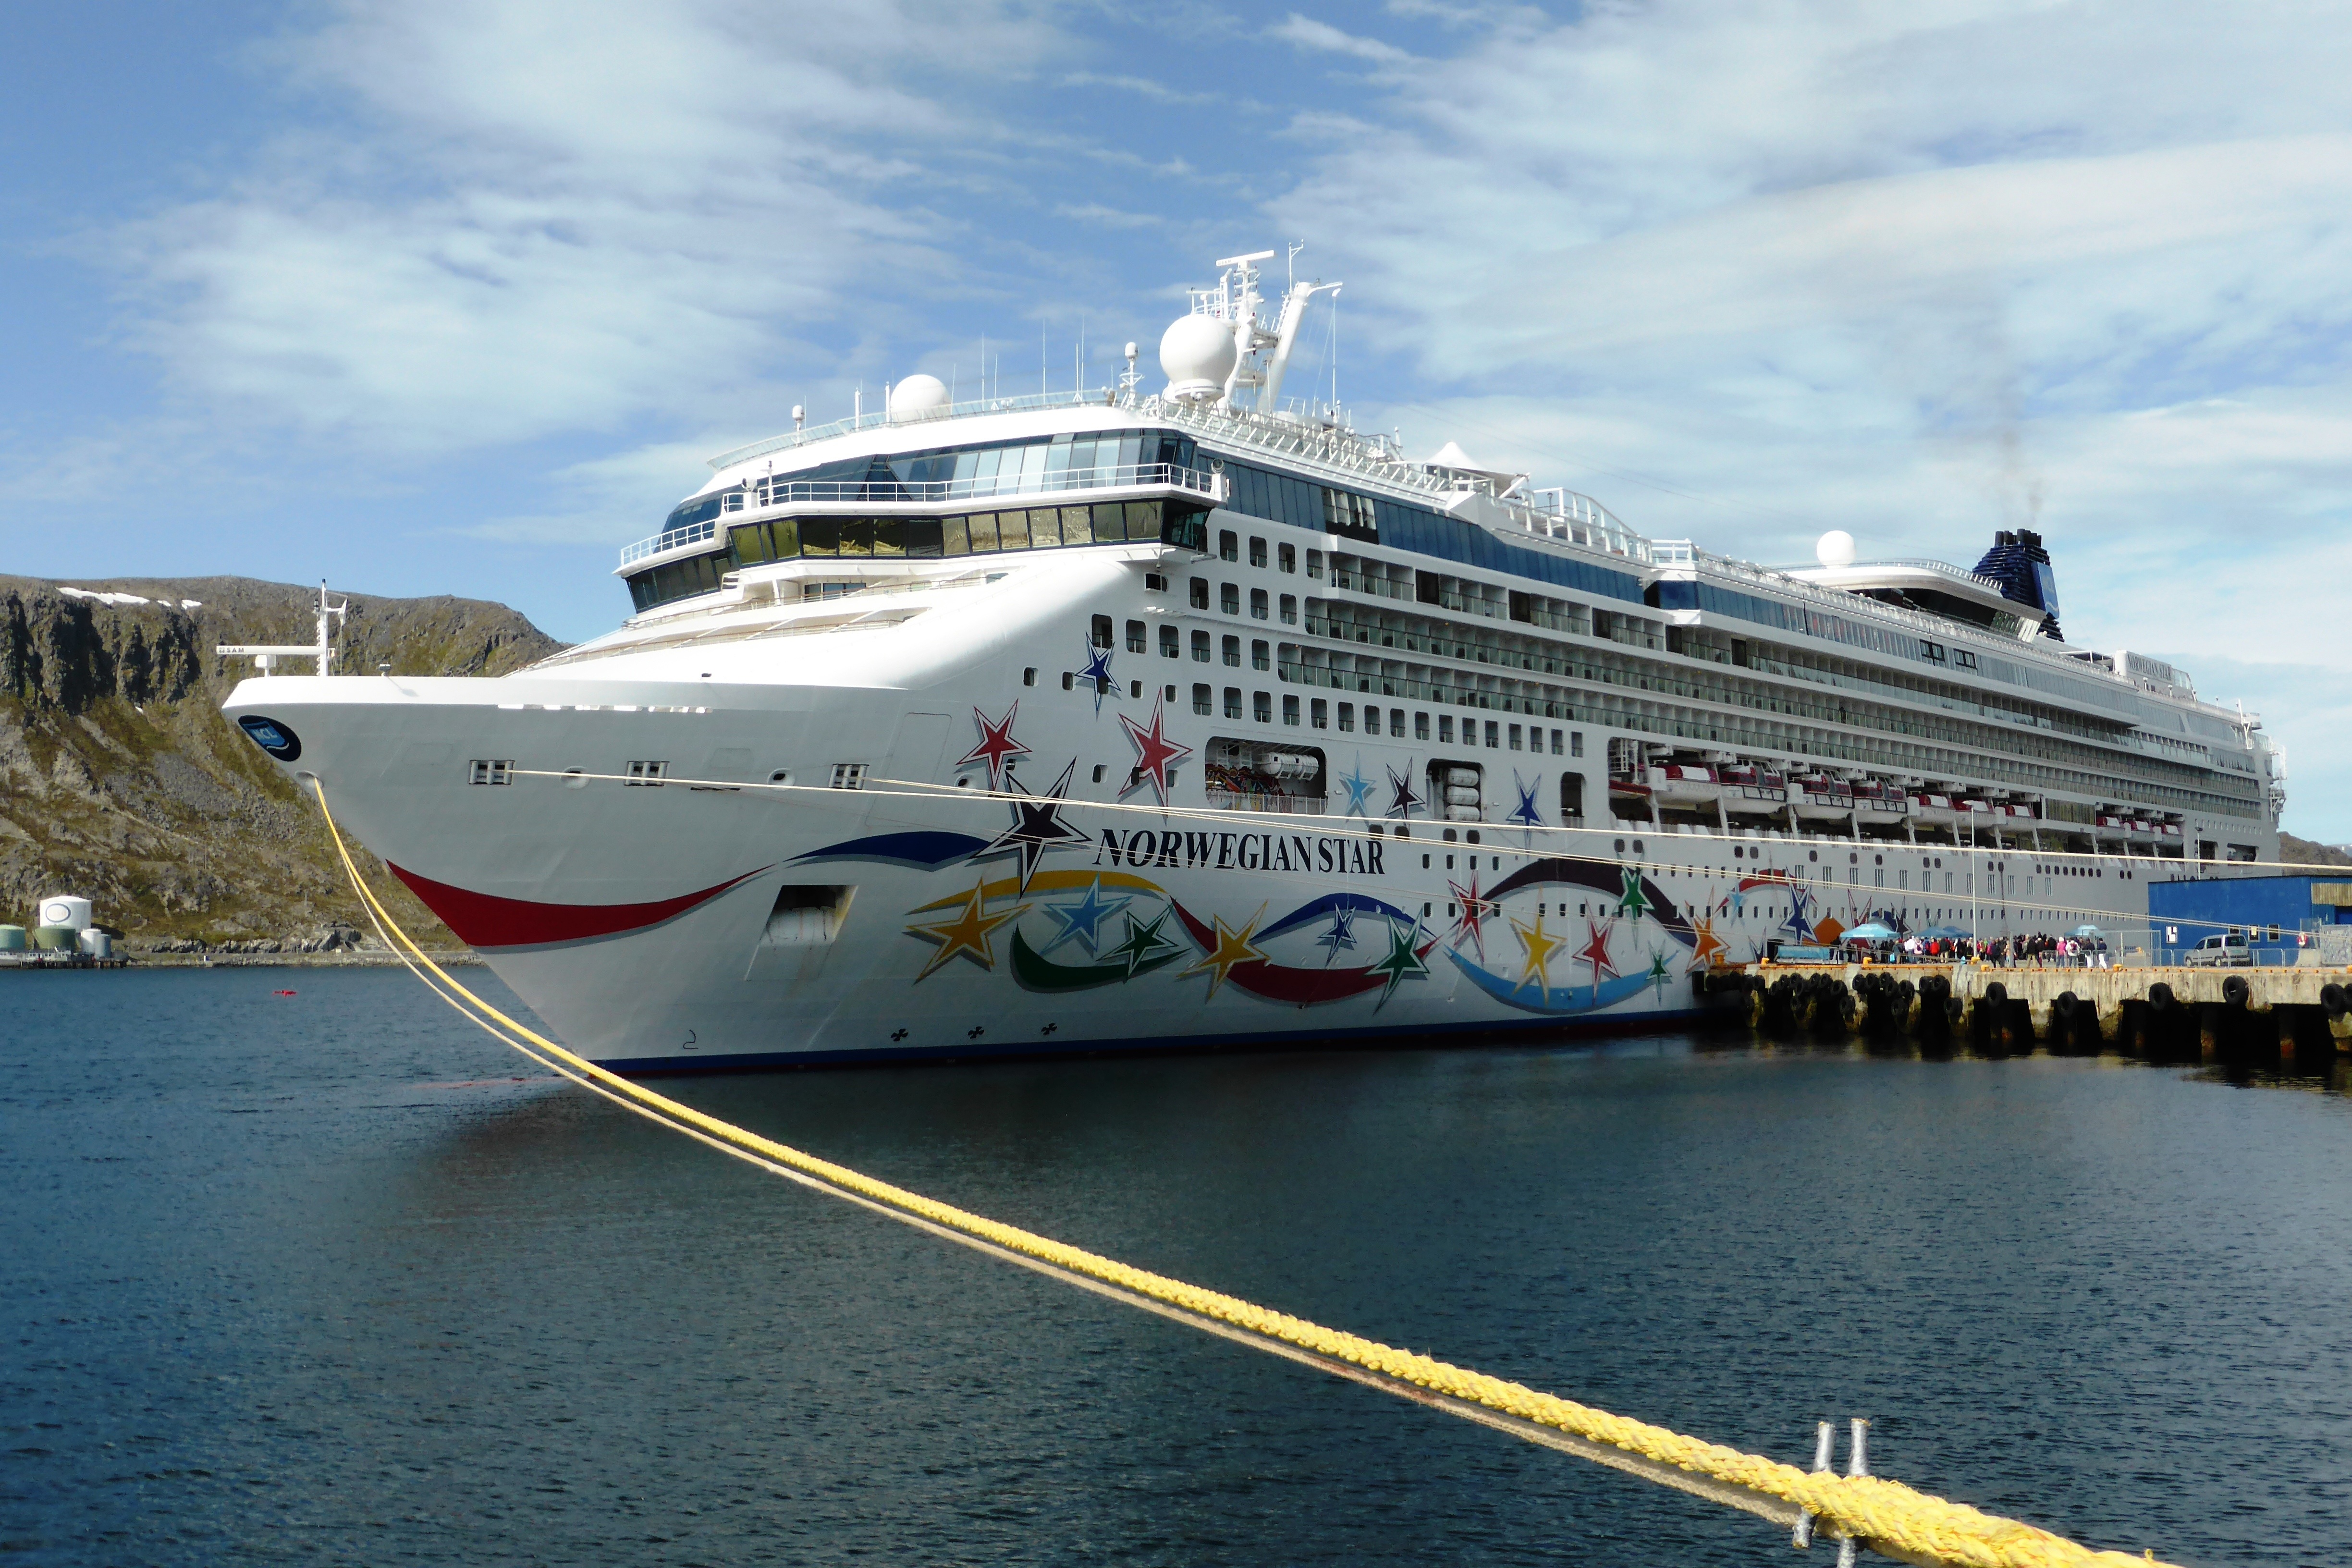
sea, water, ship, vehicle, ferry, channel, watercraft, cruise ship, norway, motor ship, passenger ship, freight transport, cuisevakantie, fjords, ocean liner